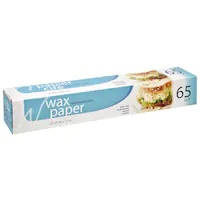
Papel encerado, 65 pies cuadrados rollos
Detalles de producto ¡Haga que hornear sea más fácil, simplifique el recalentamiento del microondas y proteja las superficies de la cocina! Cada uno de 65 pies cuadrados. El paquete largo de papel encerado es imprescindible para las cocinas ocupadas. Ideal para comedores escolares, guarderías, restaurantes, cafeterías, iglesias y mucho más.
Brand: Mechy Bakery Supply
Category: Home & Garden > Kitchen & Dining > Food Storage > Food Wraps > Wax Paper